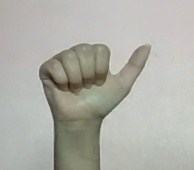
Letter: dhad